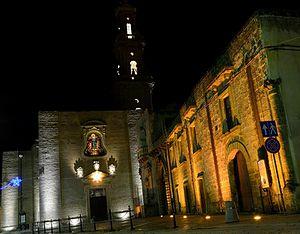
Trepuzzi est une commune italienne de la province de Lecce dans la région des Pouilles.